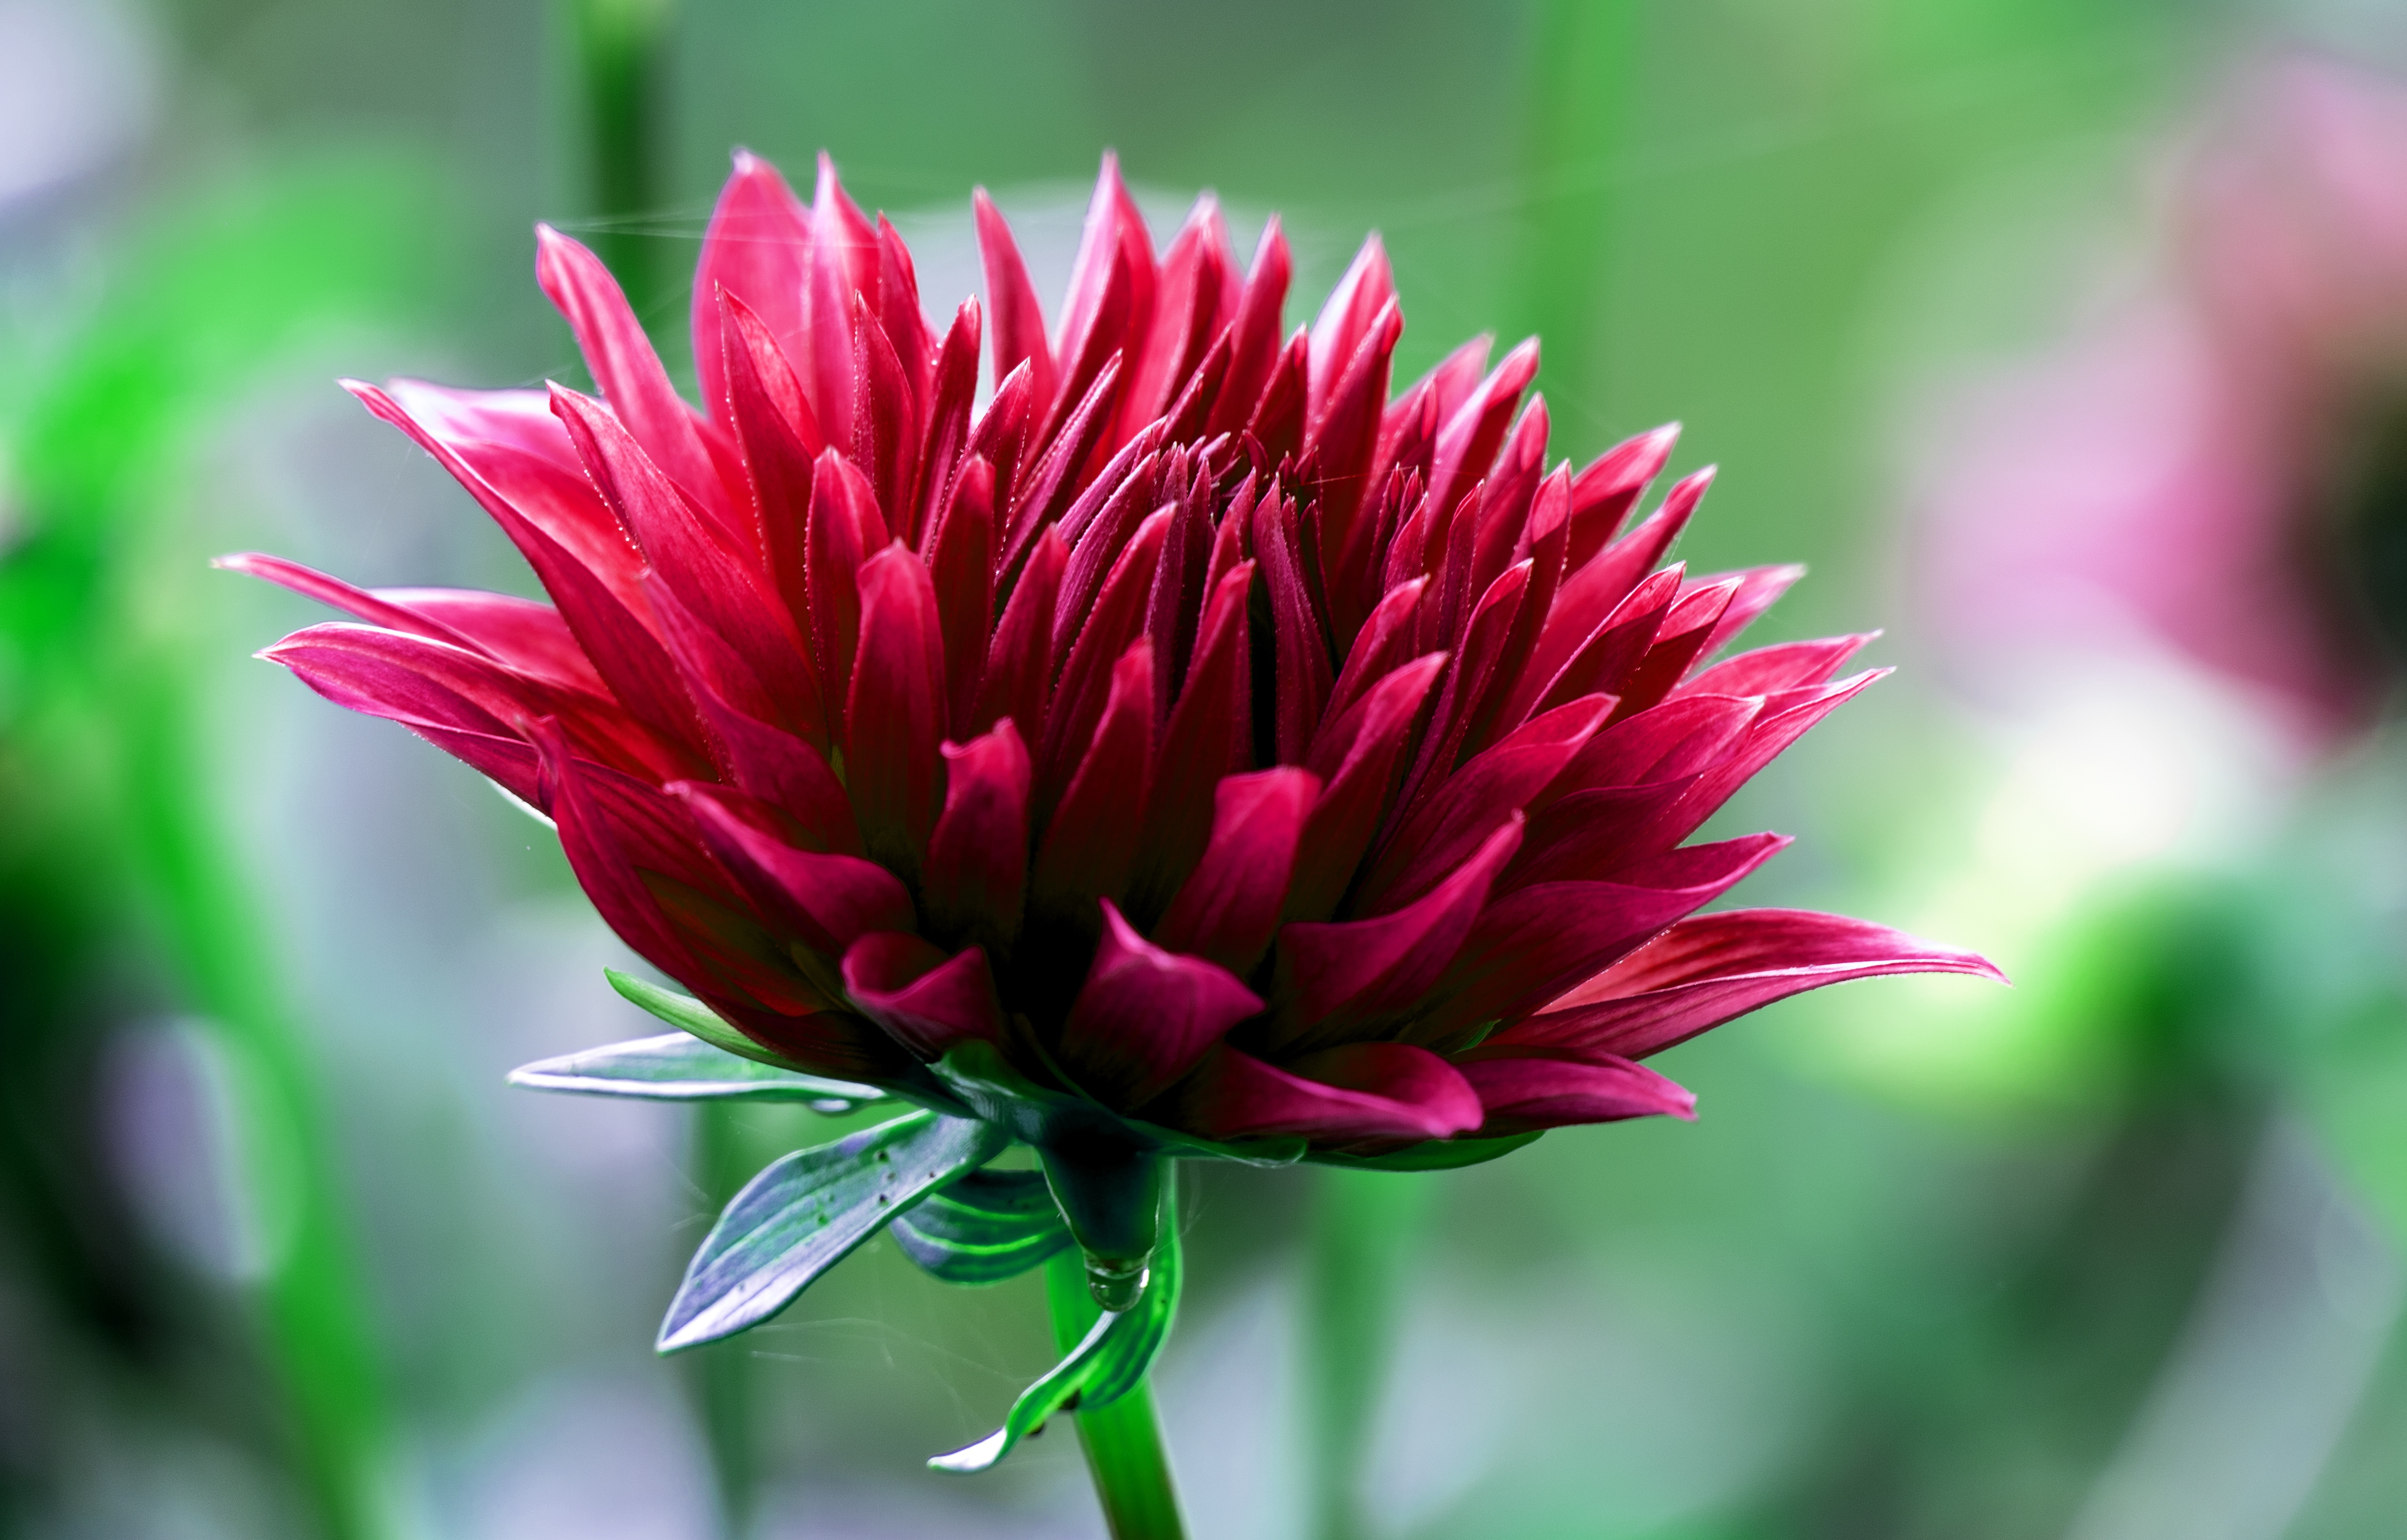
nature, blossom, plant, photography, flower, petal, bloom, red, botany, garden, flora, wildflower, close up, dahlia, thistle, flower garden, late summer, dahlia garden, macro photography, garden plant, flowering plant, daisy family, dahlia flower, plant stem, land plant